Hlai people

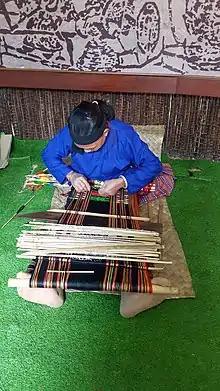
Traditional weaving methods of the Hlai on Hainan Island, China. The worker uses her feet to stretch the handloom.

黎 (Lí), which was pronounced /lei/ in Middle Chinese is the Chinese transcription of their native name, which is Hlai. They are sometimes also known as the "Sai" or "Say". During China's Sui Dynasty, their ancestors were known by various names, including "Lǐliáo", a general term encompassing several non-Han ethnic groups in Southern China. The name Li first is recorded during the Later Tang period (923–937 CE).